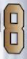
Number: 8